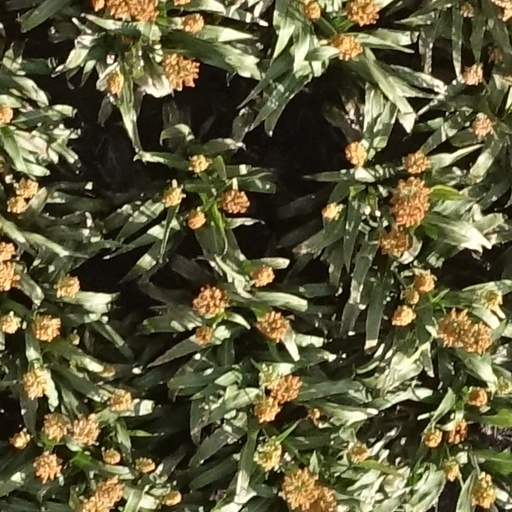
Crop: sorghum